Answer in natural language. Considering the relative positions, is Window (marked C) above or below dark brown dresser (marked B)? Choose between the following options: above or below
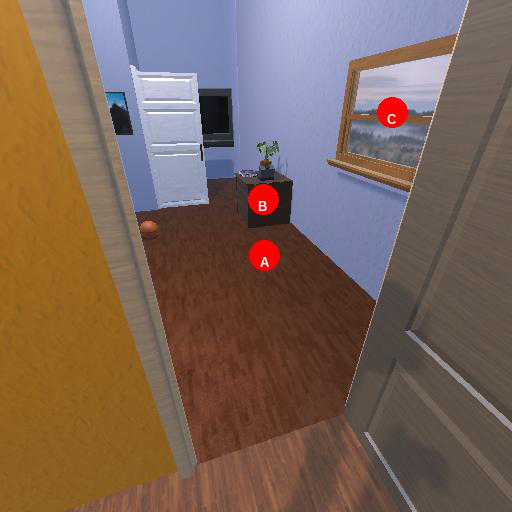
<answer>below</answer>